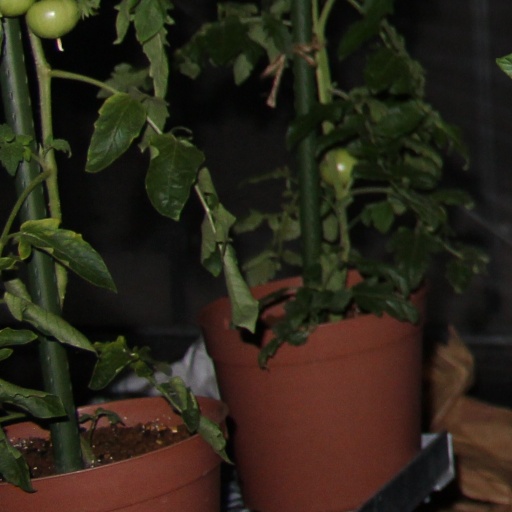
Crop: tomato